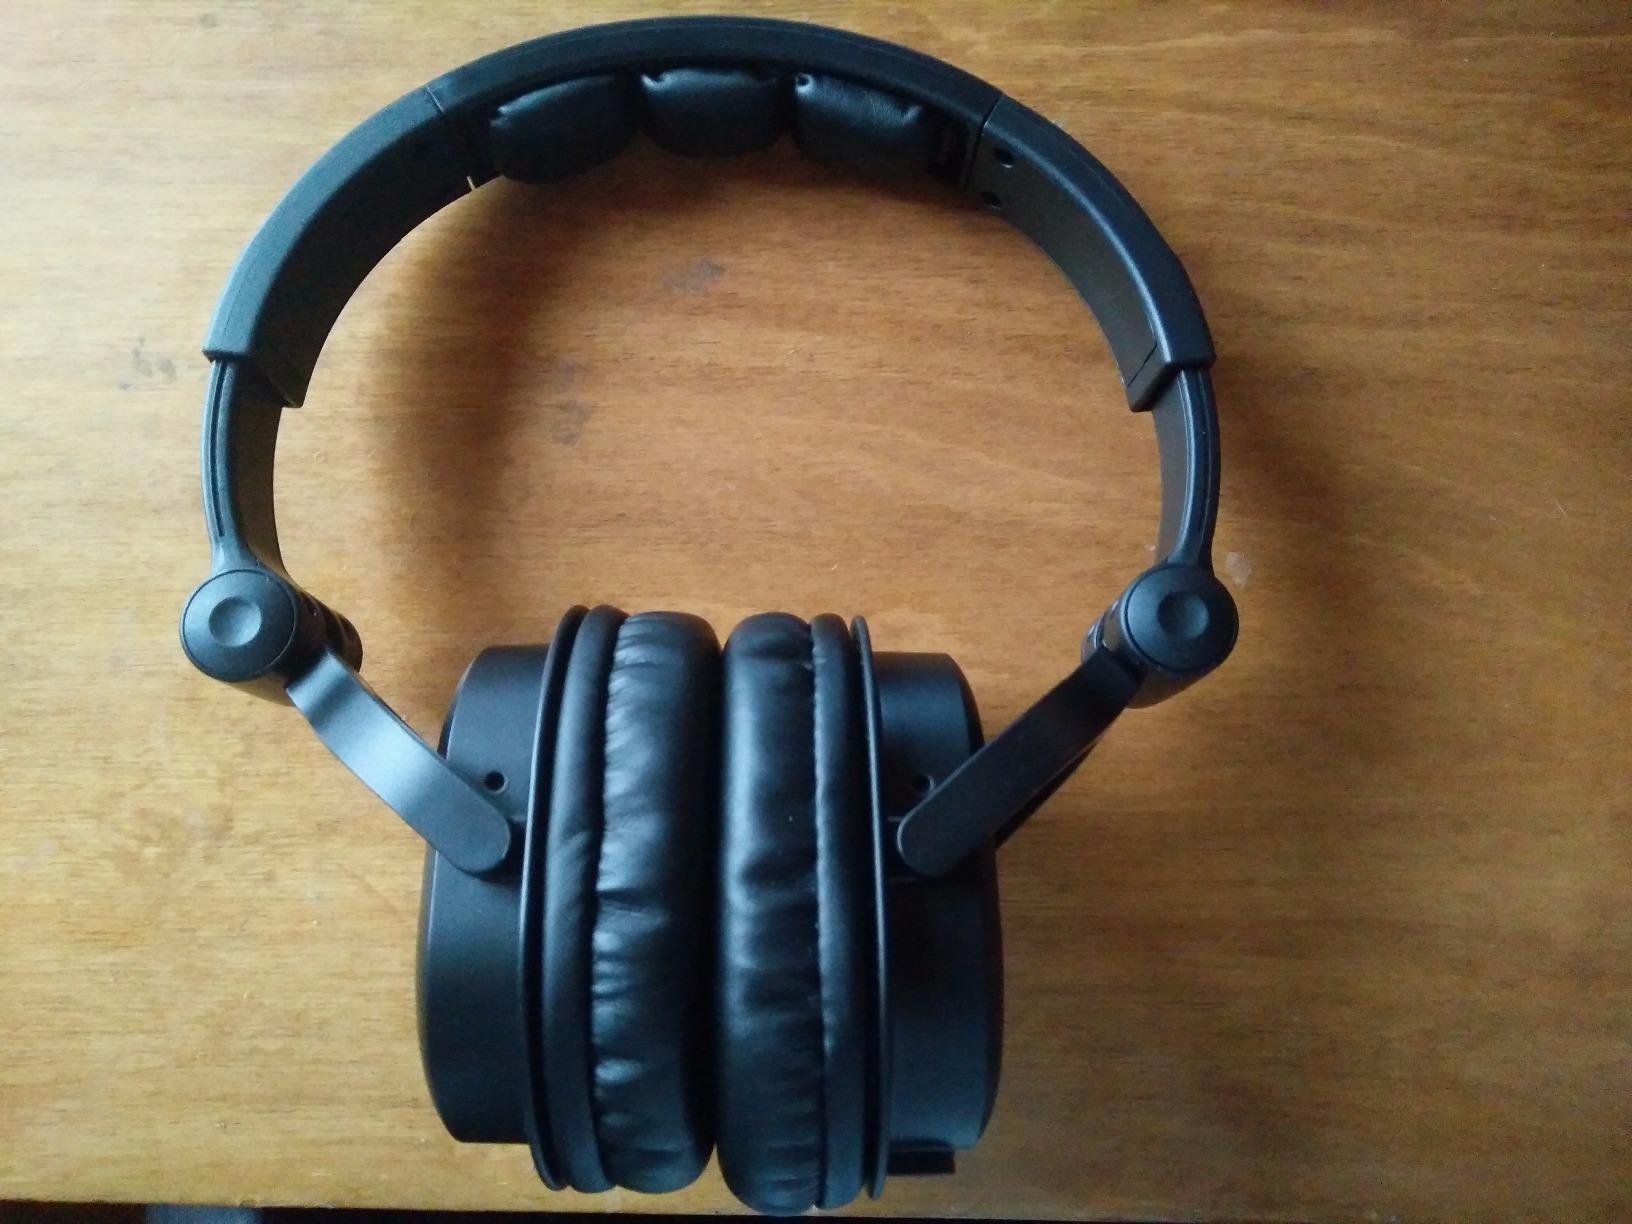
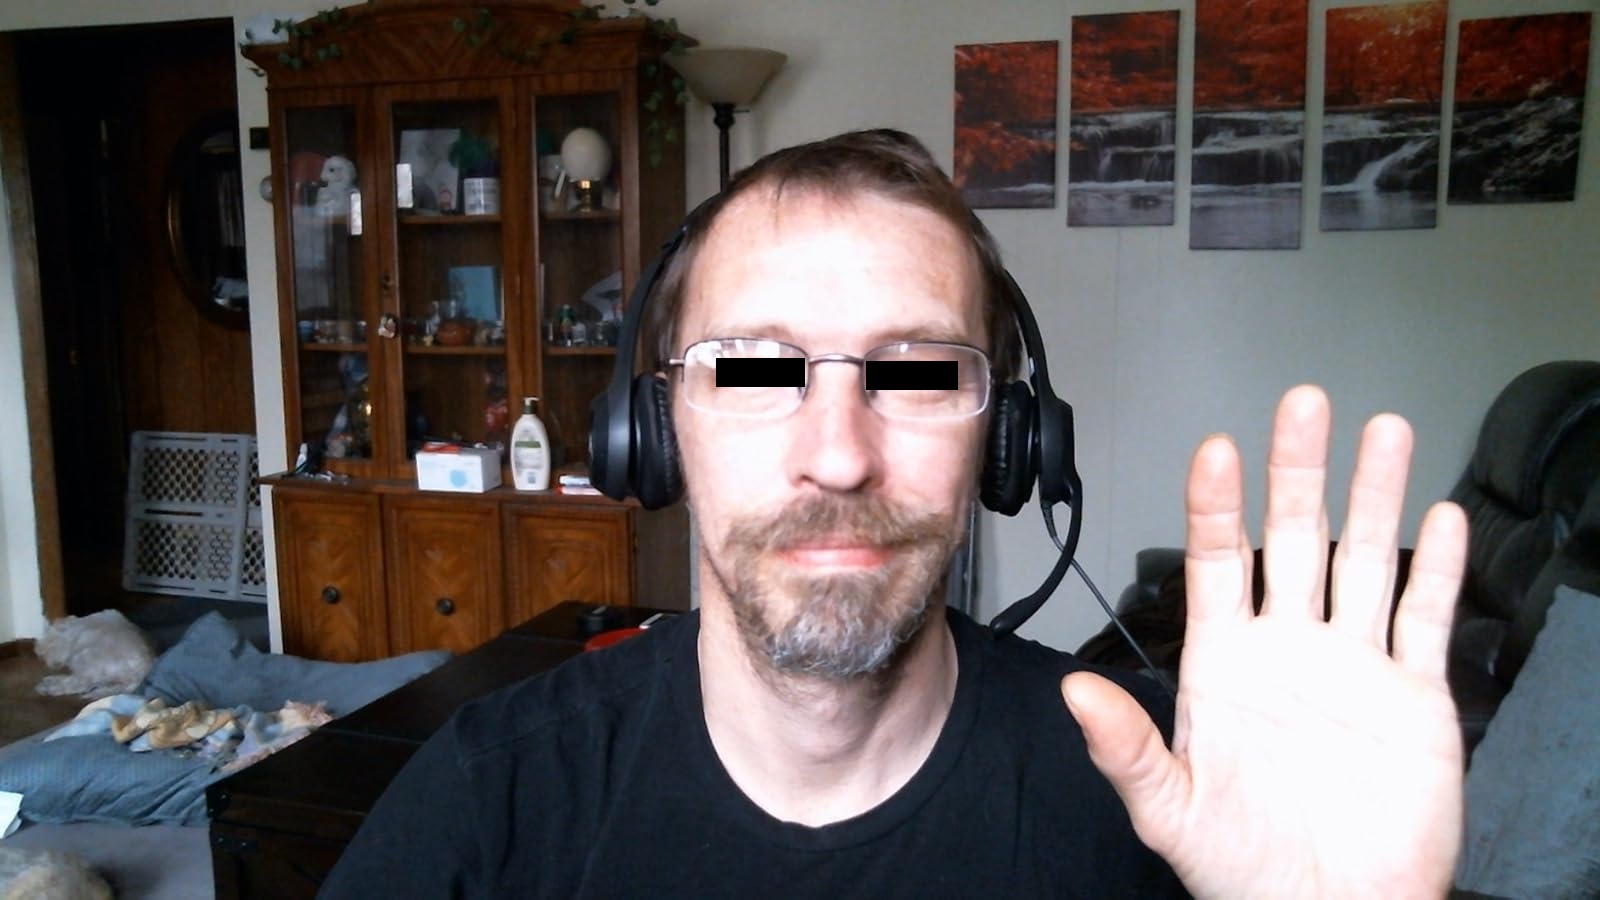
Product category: headphones
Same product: no